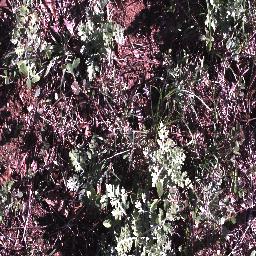
Label: parthenium